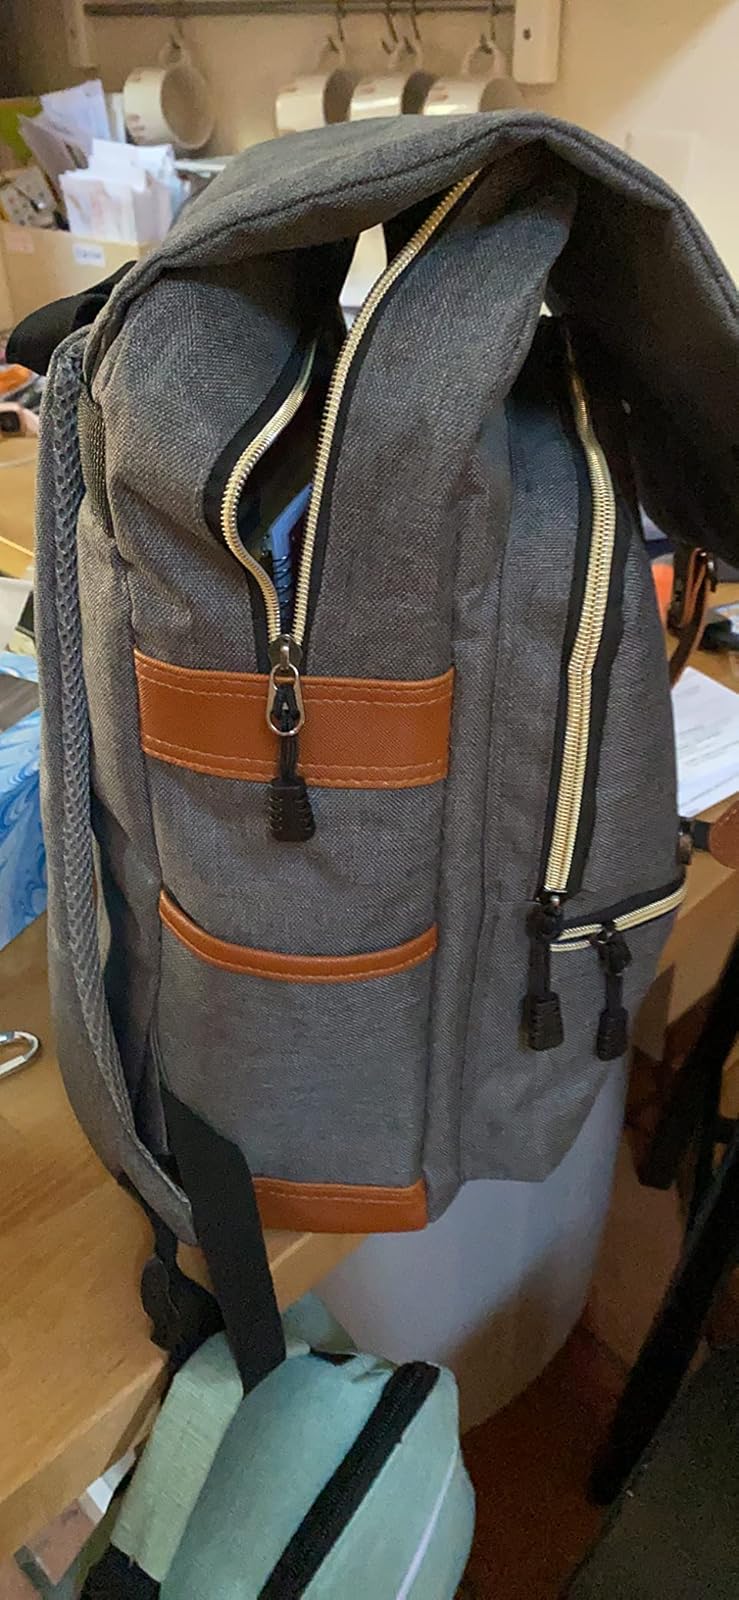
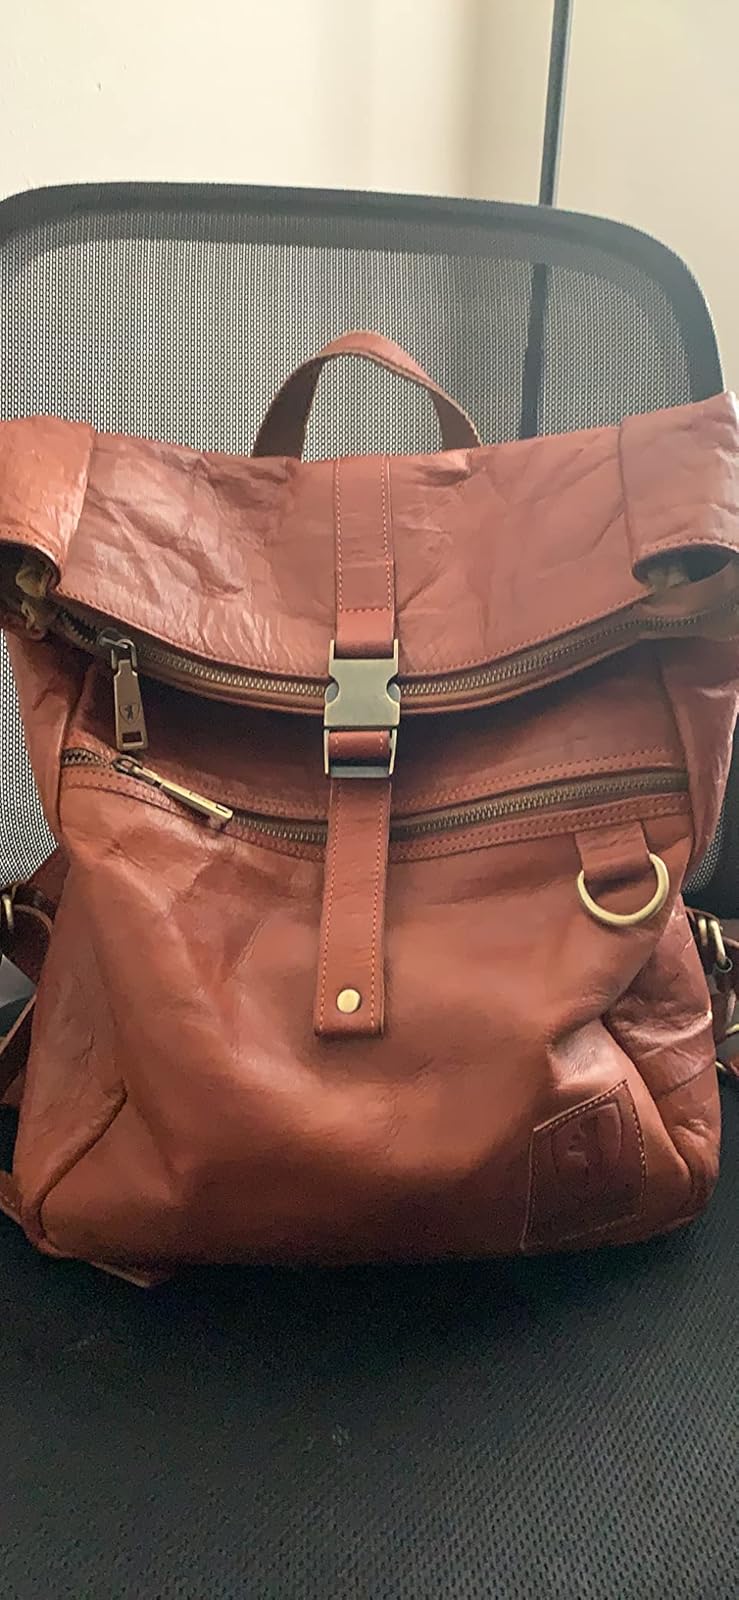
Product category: bag
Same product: no